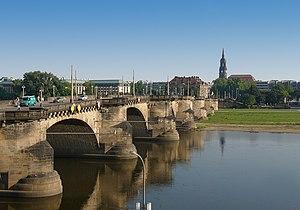
Le pont Auguste est un pont routier franchissant l'Elbe à Dresde, en Saxe. Ce pont, reconstruit pour la dernière fois entre 1907 et 1910, relie l’Innere Neustadt, au nord au quartier historique de la ville, au sud.